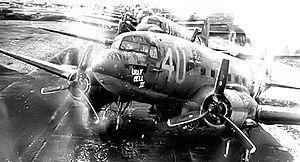
La Royal Air Force Greenham Common ou RAF Greenham Common est une ancienne base aérienne de la Royal Air Force dans le Berkshire, en Angleterre. L'aérodrome était au sud-est de Newbury, Berkshire, à environ 55 milles à l'Ouest de Londres.